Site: brandenburg
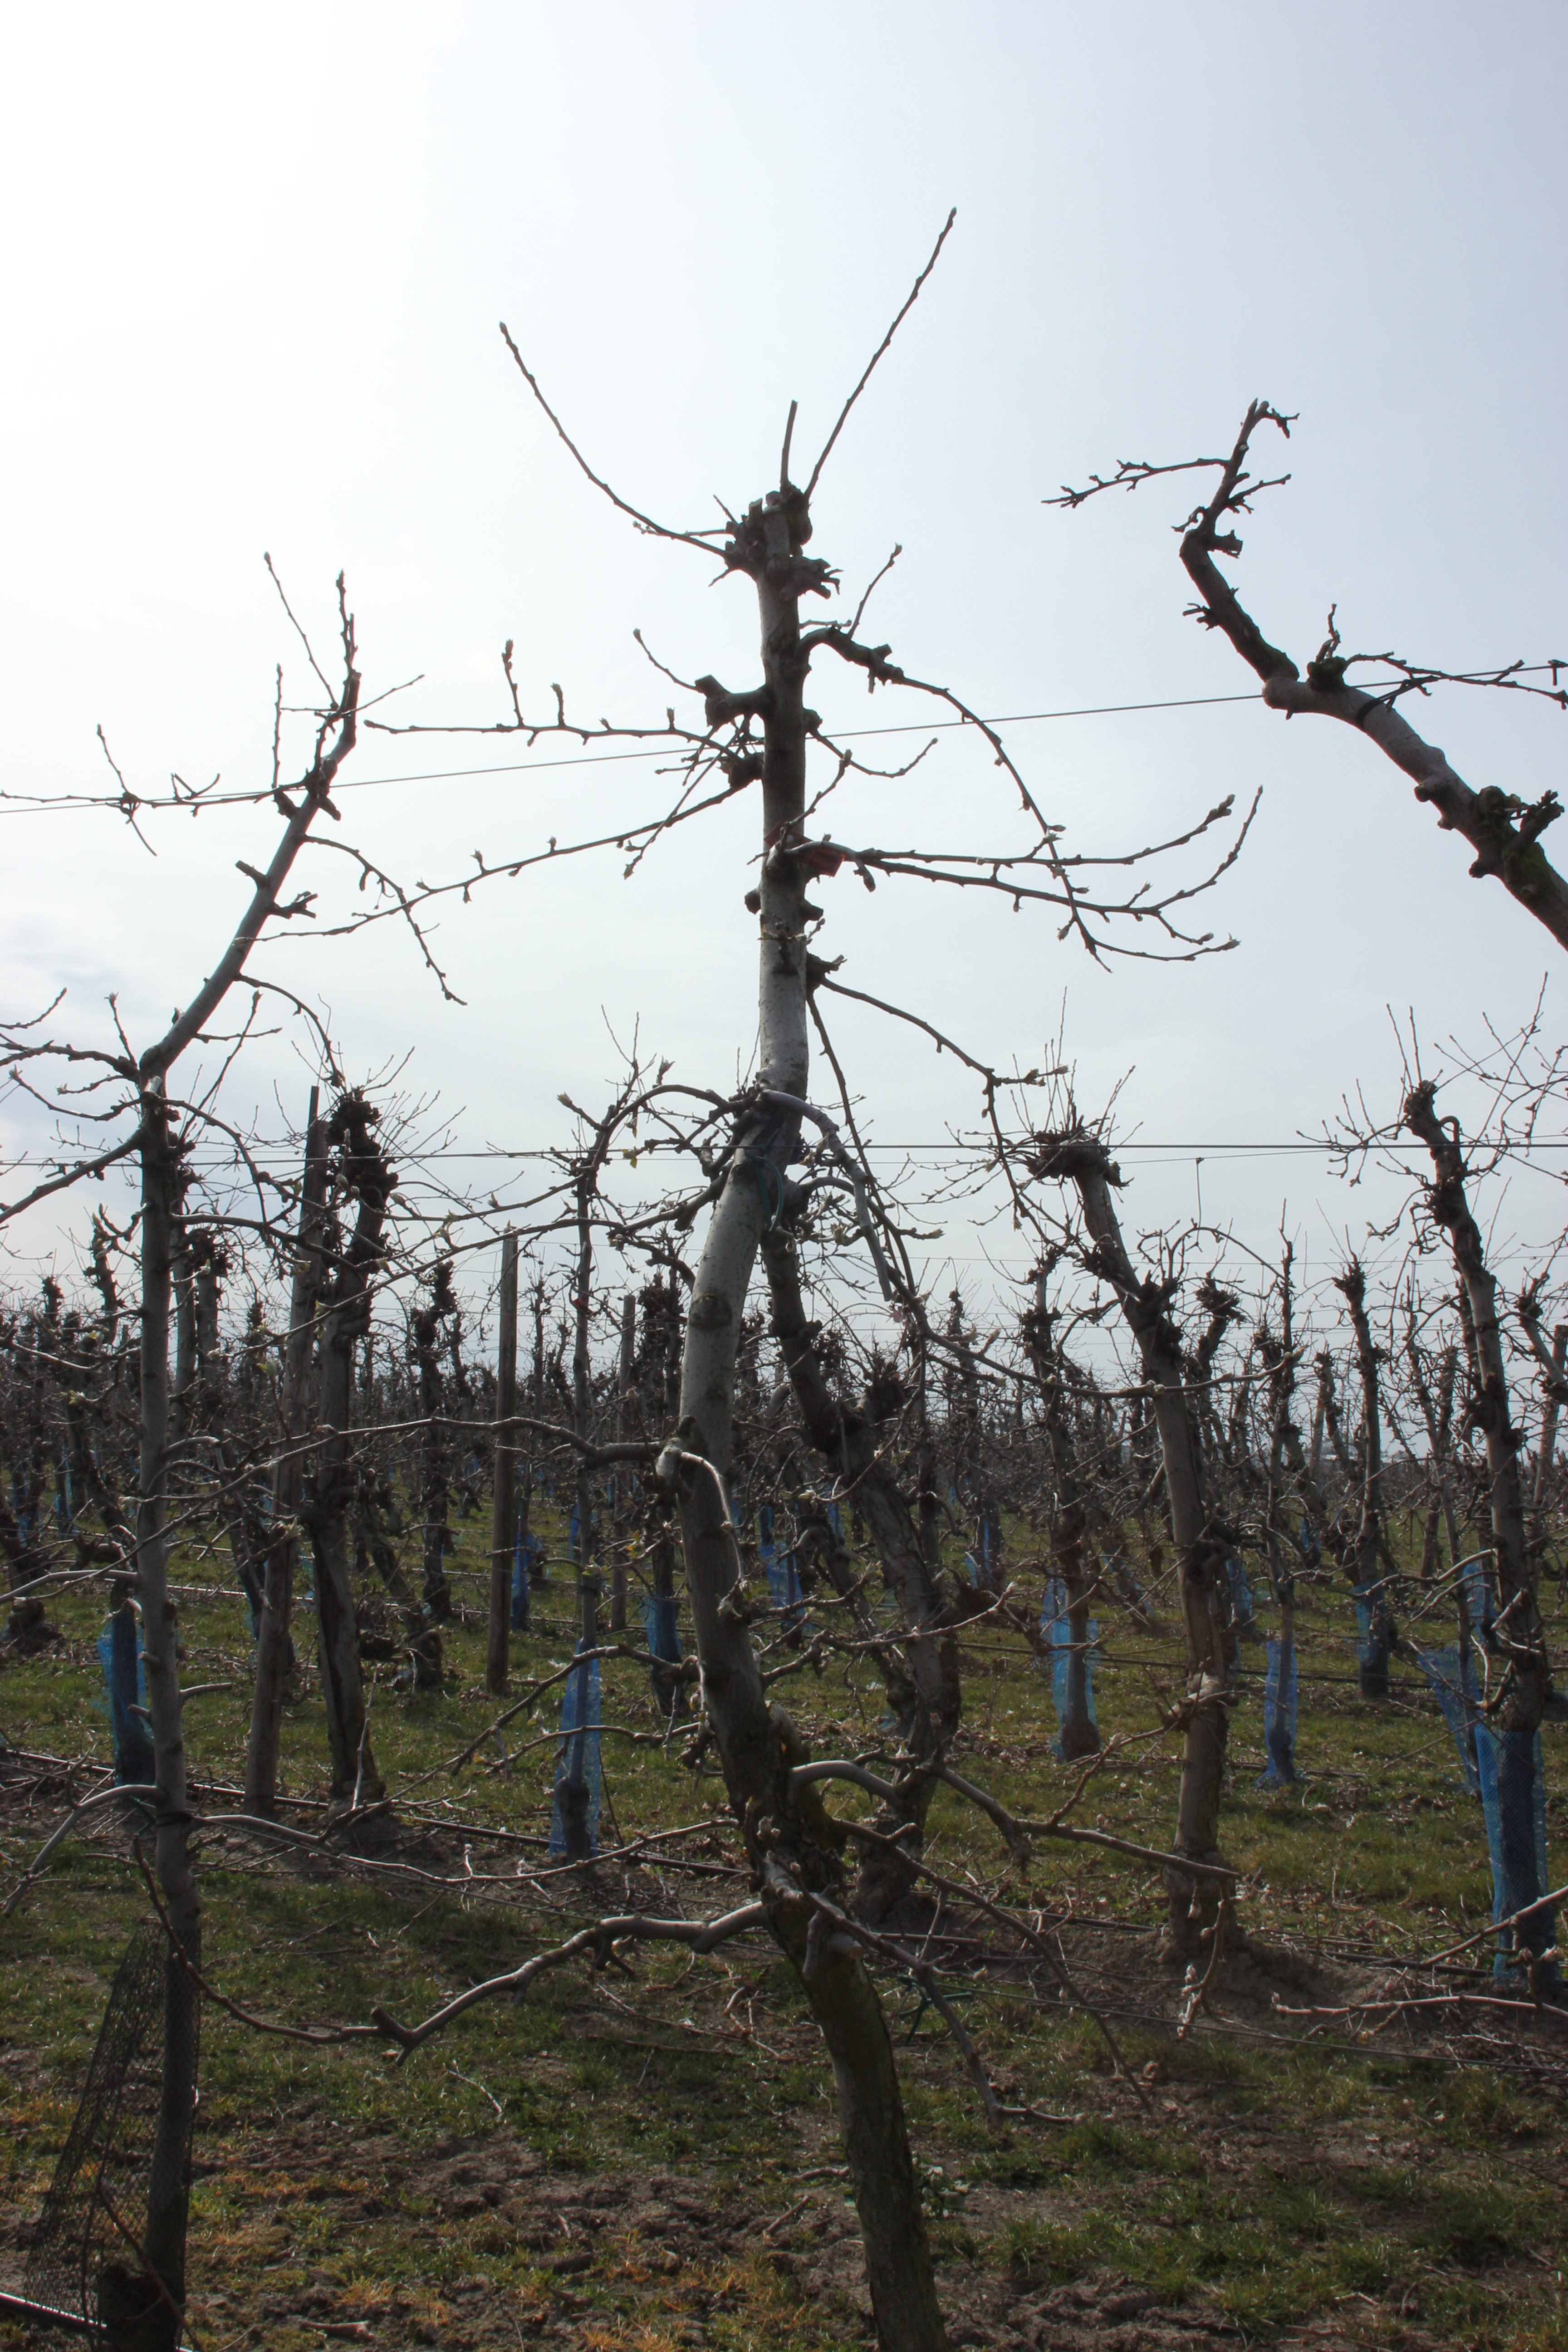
Growth stage (BBCH 54): Inflorescence emergence